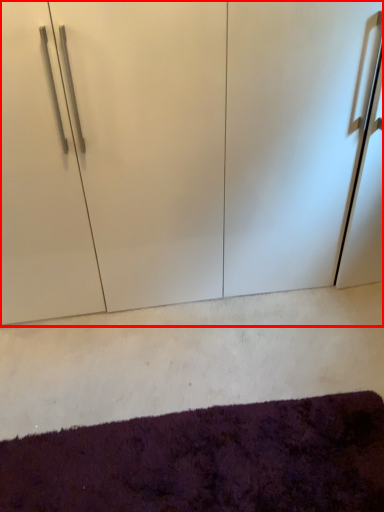
Question: In this image, where is cupboard (annotated by the red box) located relative to mat?
(A) left
(B) right
Answer: B